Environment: real
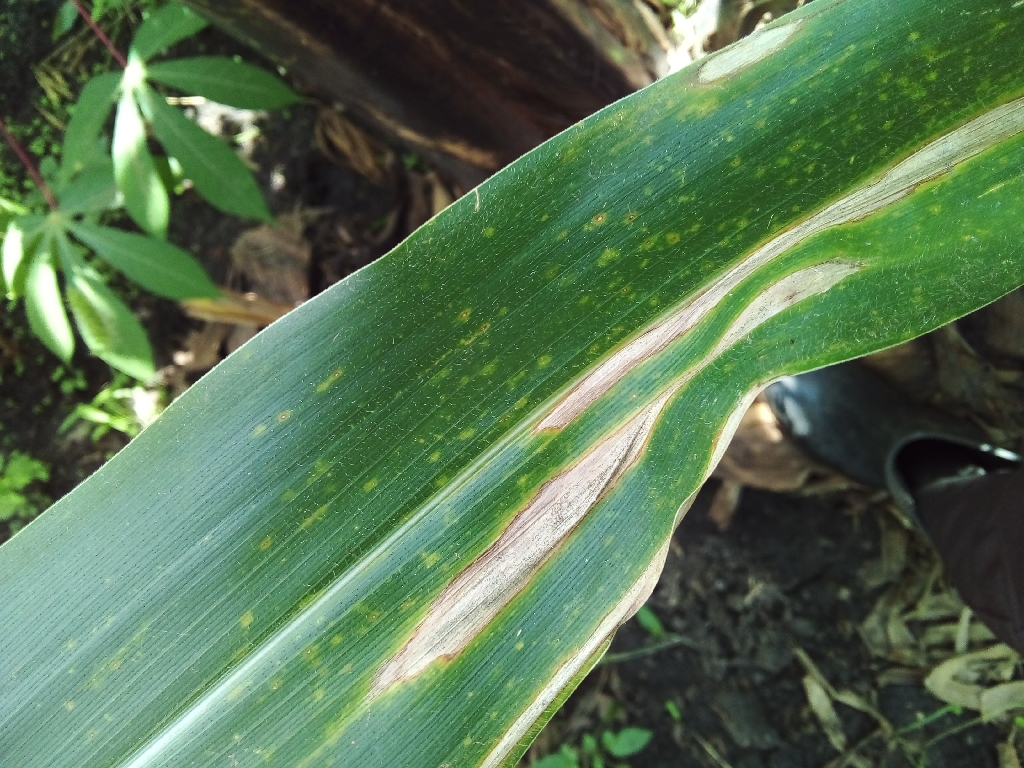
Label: northern_corn_leaf_blight